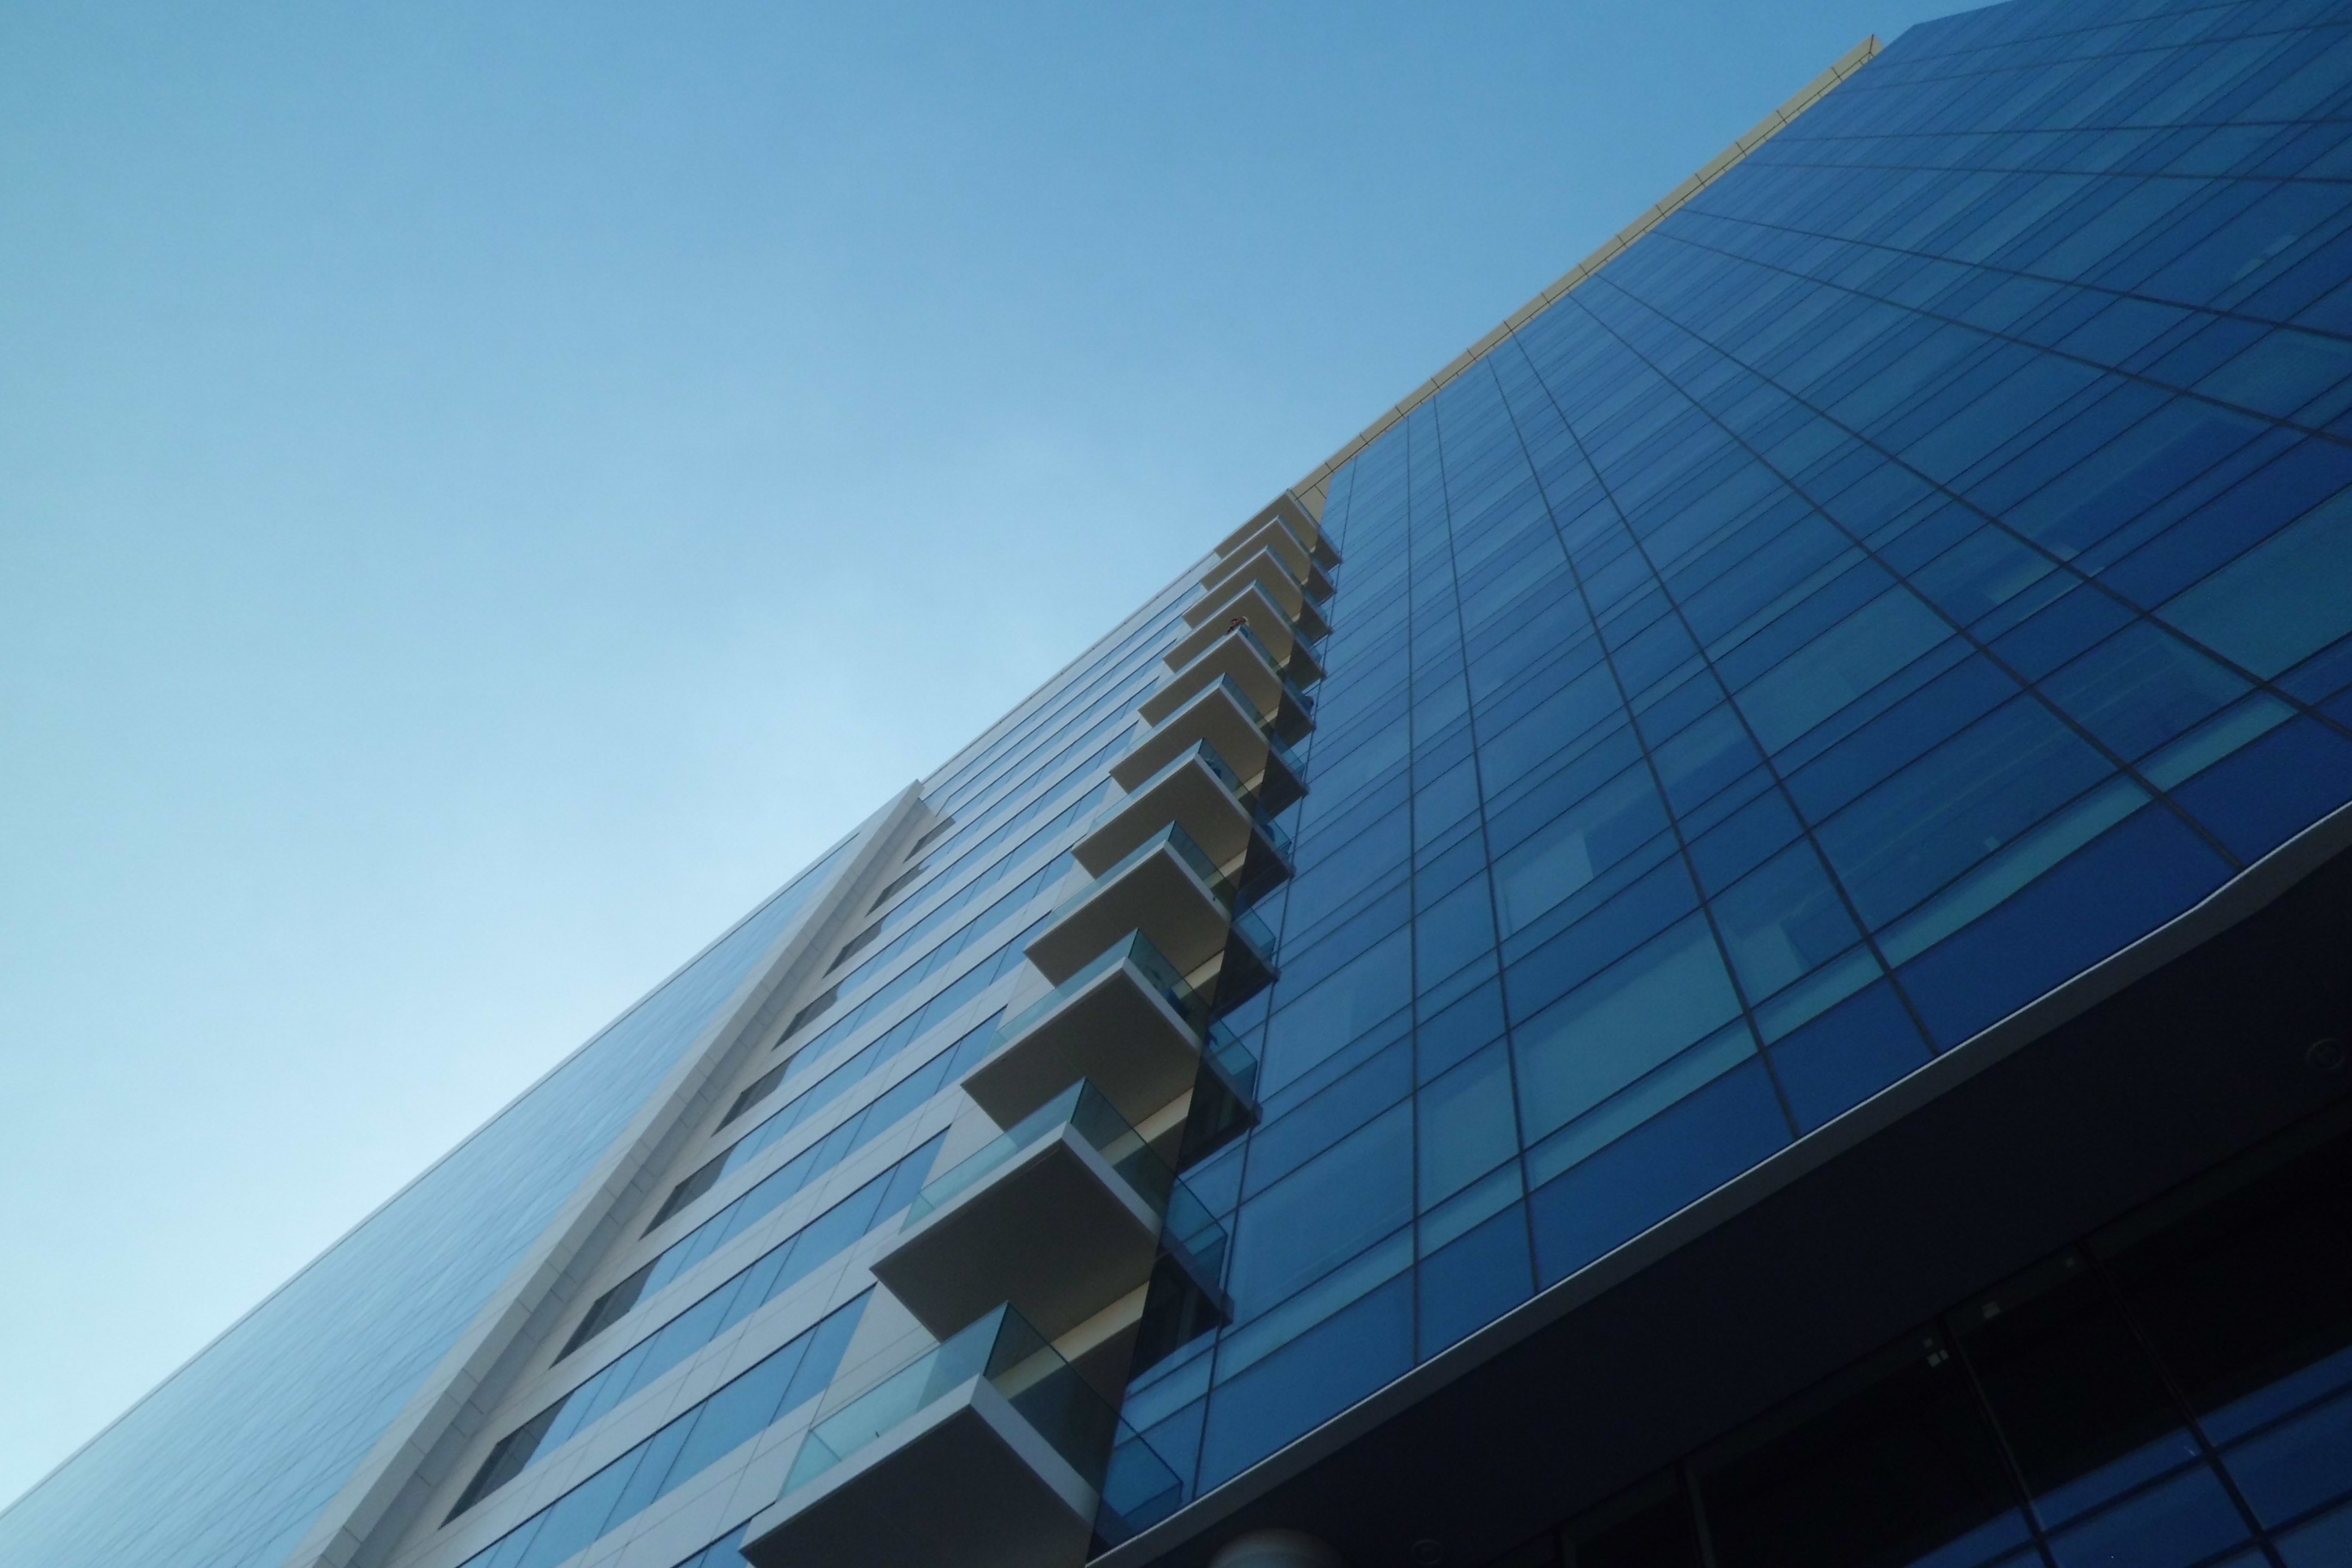
architecture, building, skyscraper, urban, reflection, facade, blue, tower block, headquarters, daylighting